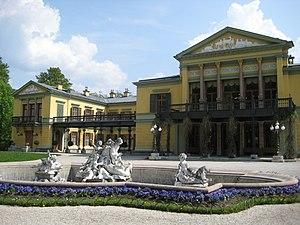
Les grandes villes d'eaux d'Europe, est le thème de la candidature conjointe de sept pays européens soumettant en 2014 à l'inscription sur la liste indicative du patrimoine mondial un ensemble indissociable de seize stations thermales représentatives de ce phénomène culturel et social développé depuis le siècle des Lumières jusqu'au début du XXᵉ siècle en Europe.